United Nations Security Council Resolution 473

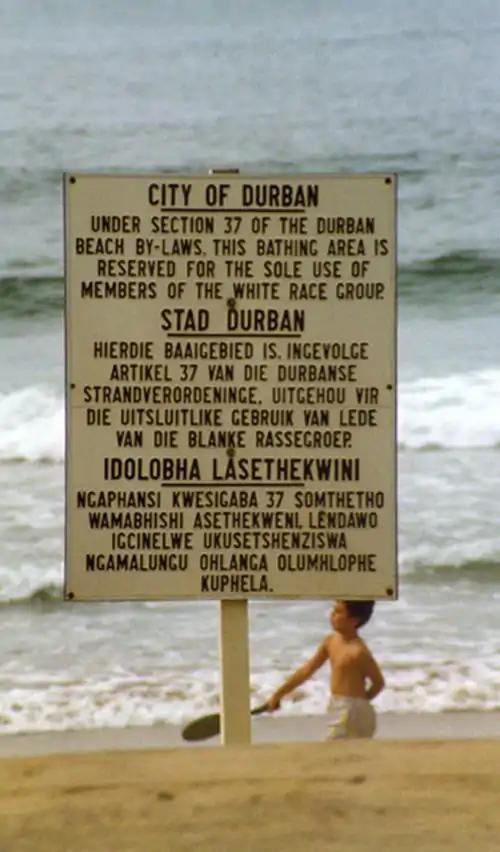
Apartheid-era sign on a South African beach

United Nations Security Council resolution 473, adopted unanimously on 13 June 1980, after recalling resolutions 392 (1976), 417 (1977), 418 (1977), 454 (1979) and 466 (1980) and letters from the Committee for South Africa, the council expressed its concern and condemned South Africa for the killing of protesters, including schoolchildren, opposed to apartheid.